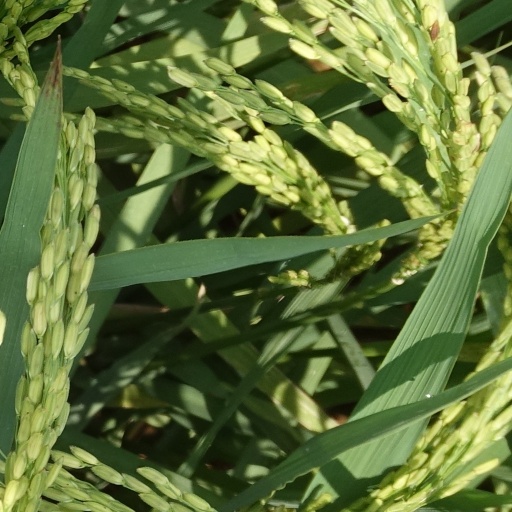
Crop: rice